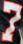
Number: 7